Line 2 (Guiyang Metro)

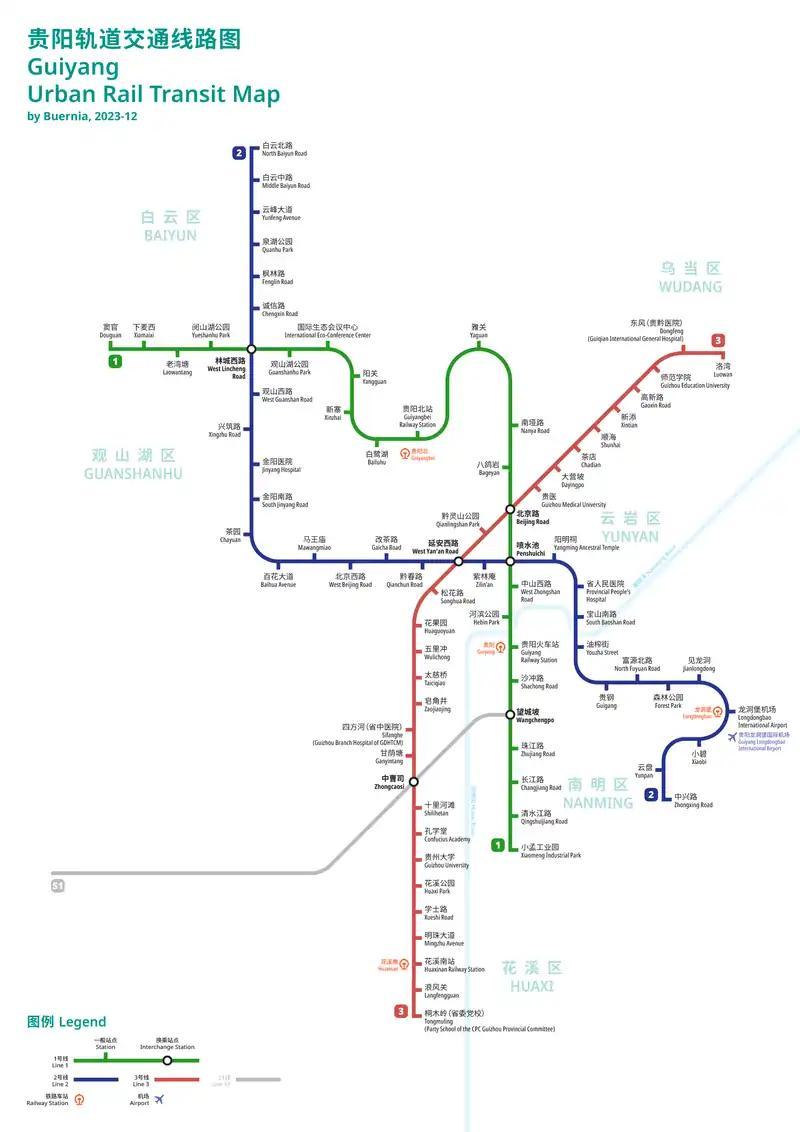
Current plan map of Guiyang Metro

Line 2 of the Guiyang Metro is a rapid transit line in Guiyang, Guizhou, China. It is long and has 32 stations.